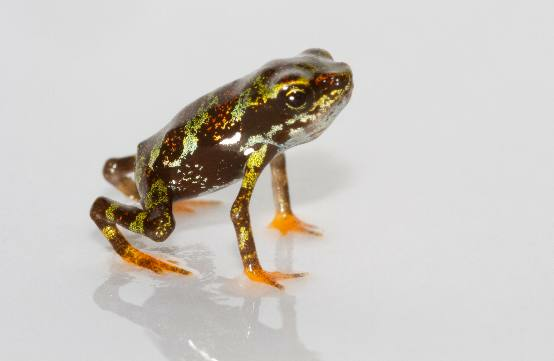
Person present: No